Fort of Archeira

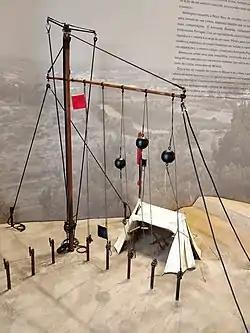
A model of the communications system

The fort was one of the Lines of Torres Vedras signal stations. Using an optical telegraph signalling system, it could communicate with the Fort of Alqueidão to the southeast and to both the Fort of São Vicente to the north of Torres Vedras and the Atlantic coast.